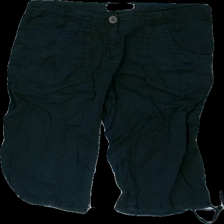
View: front
Type: Shorts
Category: Ladies
Brand: Not in the list
Brand text on label: dress house
Colors: Black
Material: 100% cotton
Cut: Regular
Size: 38
Season: Summer
Holes: Minor
Damage location: bottom center
Damage 2: hål
Damage 2 location: top center
Price range: <50
Recommended usage: Export
Description: svarta shorts med hål på rumpan